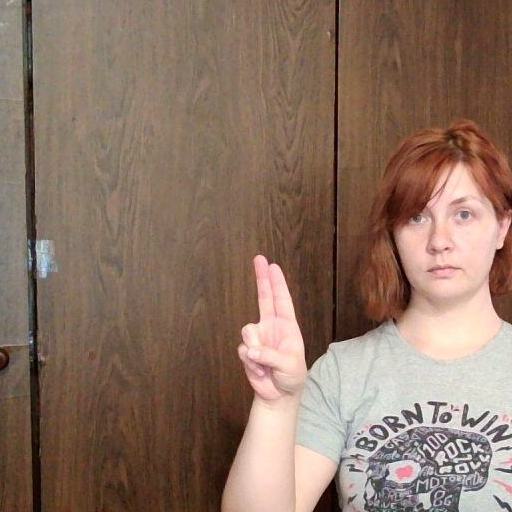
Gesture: two_up